Starhawk (2012 video game)

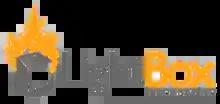
LightBox Interactive logo

LightBox Interactive was an American video game developer, founded in January 2009 by former team members of Incognito Entertainment (including Dylan Jobe), developer of titles such as "Warhawk", "", and "War of the Monsters". From 2010 to 2012 they were engaged in a multi-year, multi-title partnership with Sony Computer Entertainment America developing games for all the PlayStation family of platforms. The studio relocated from Salt Lake City, Utah, to Austin, Texas, in the fall of 2009. On October 17, 2012, it was confirmed that LightBox Interactive's contract with Sony ended and that LightBox laid off 24 employees the day after. Light Box had 32 employees in total. They claimed to be moving to iOS game development, but as of February 15, 2019, no titles have been released nor any news, and LightBox Interactive can be considered defunct.